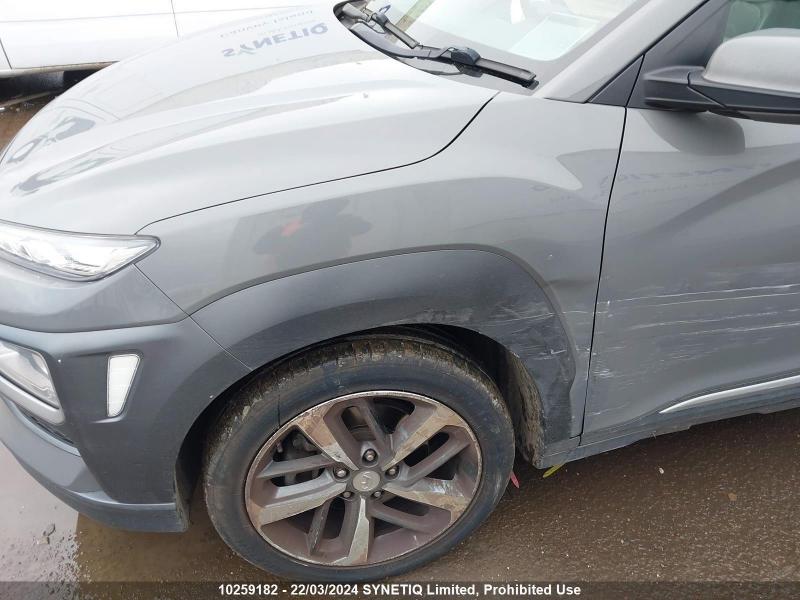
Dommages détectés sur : capot, aile avant droite, porte avant droite, porte arrière droite, aile arrière droite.
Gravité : mineur